Robinsonada or My English Grandfather

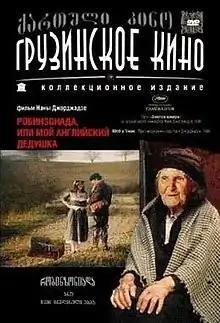
Film poster

Robinsonada or My English Grandfather (also known as "Robinson Crusoe in Georgia") is a 1987 Soviet-Georgian comedy film directed by Nana Djordjadze. It was screened in the Un Certain Regard section at the 1987 Cannes Film Festival, where it won the Caméra d'Or.